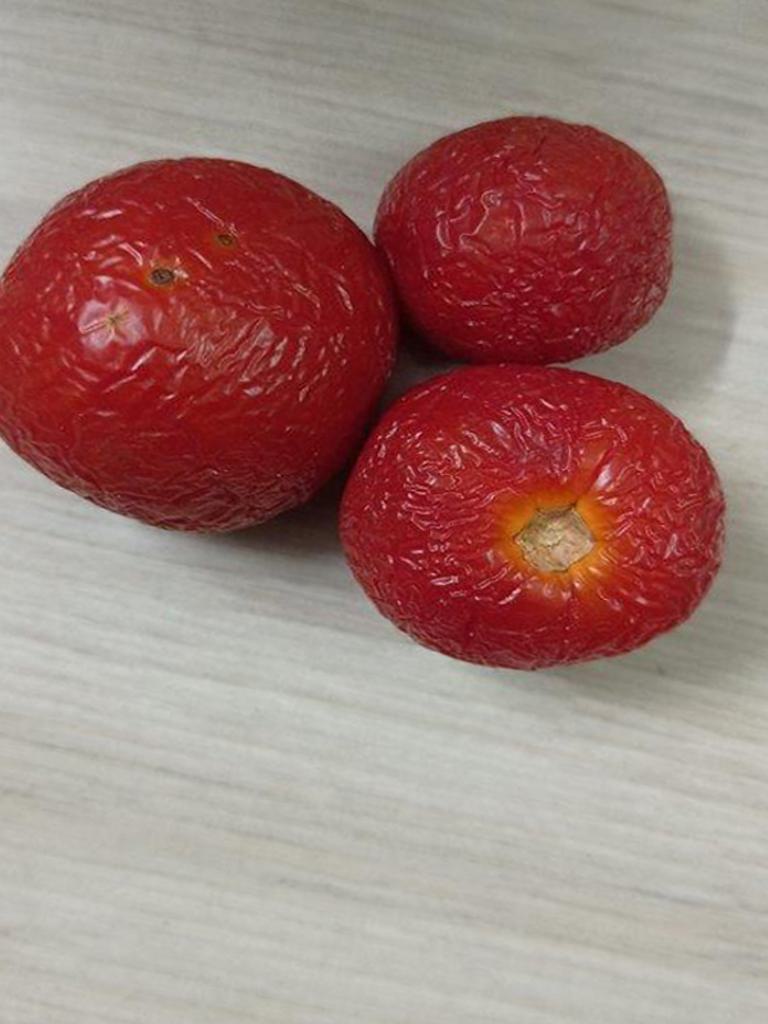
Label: Rotten